Green Cape, New South Wales

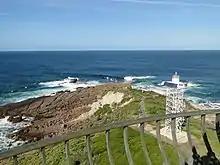
Green Cape viewed from the lighthouse.

Green Cape is a locality situated on the eponymous headland or cape on the far south coast of New South Wales. It is located at 37° 15' S 150° 03' E, within Beowa National Park, south of Eden, New South Wales. The headland forms the northern boundary of Disaster Bay.